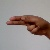
The image shows a hand gesture representing the letter 'H' in Indian Sign Language.